Mont-Saint-Bruno National Park

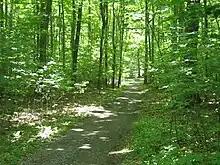
A forest trail in the park.

The Mont-Saint-Bruno park is home to 574 plant species, 20% of the documented total in the province. Below of altitude, the park's forest is dominated by maple and bitternut hickory. Between and , the forest is dominated by the sugar maple together with the American tilia or the red oak. Also found in the park are the Canadian hemlock, the American hophornbeam, the yellow birch, the moosewood and the northern whitecedar.